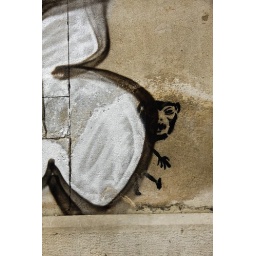
Black creature squeezed by white shape